LGBTQ student movement

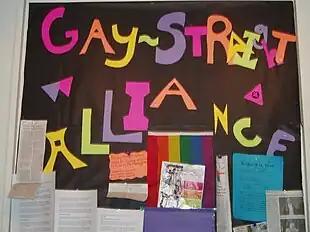
Gay Straight Alliance Sign

FREE (Fight Repression of Erotic Expression), founded on May 18, 1969, in Minneapolis's West Bank neighborhood, marks an early effort in the LGBT rights movement. It emerged as the first gay organization in Minnesota and the second gay student organization in the United States. The group aimed to address discrimination against LGBT individuals through activities such as advocating for same-sex marriage rights and picketing against discriminatory employers. FREE's members engaged in debates and advocacy, directing their efforts towards both radical change and legal reform within a society that often showed resistance. Though not officially tied to any single educational institution, FREE was closely associated with the University of Minnesota due to its foundation and activities within the Minneapolis area, home to the university's main campus.